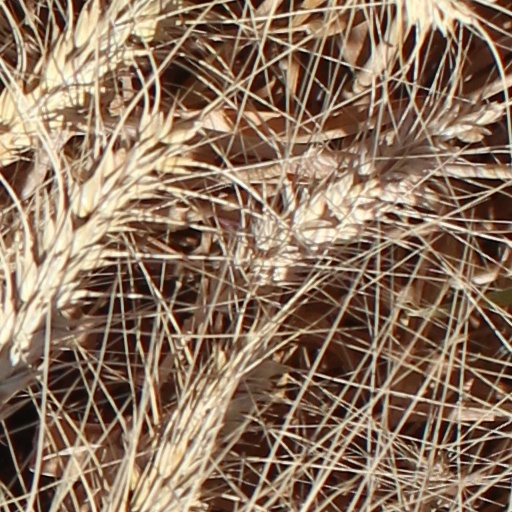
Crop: wheat